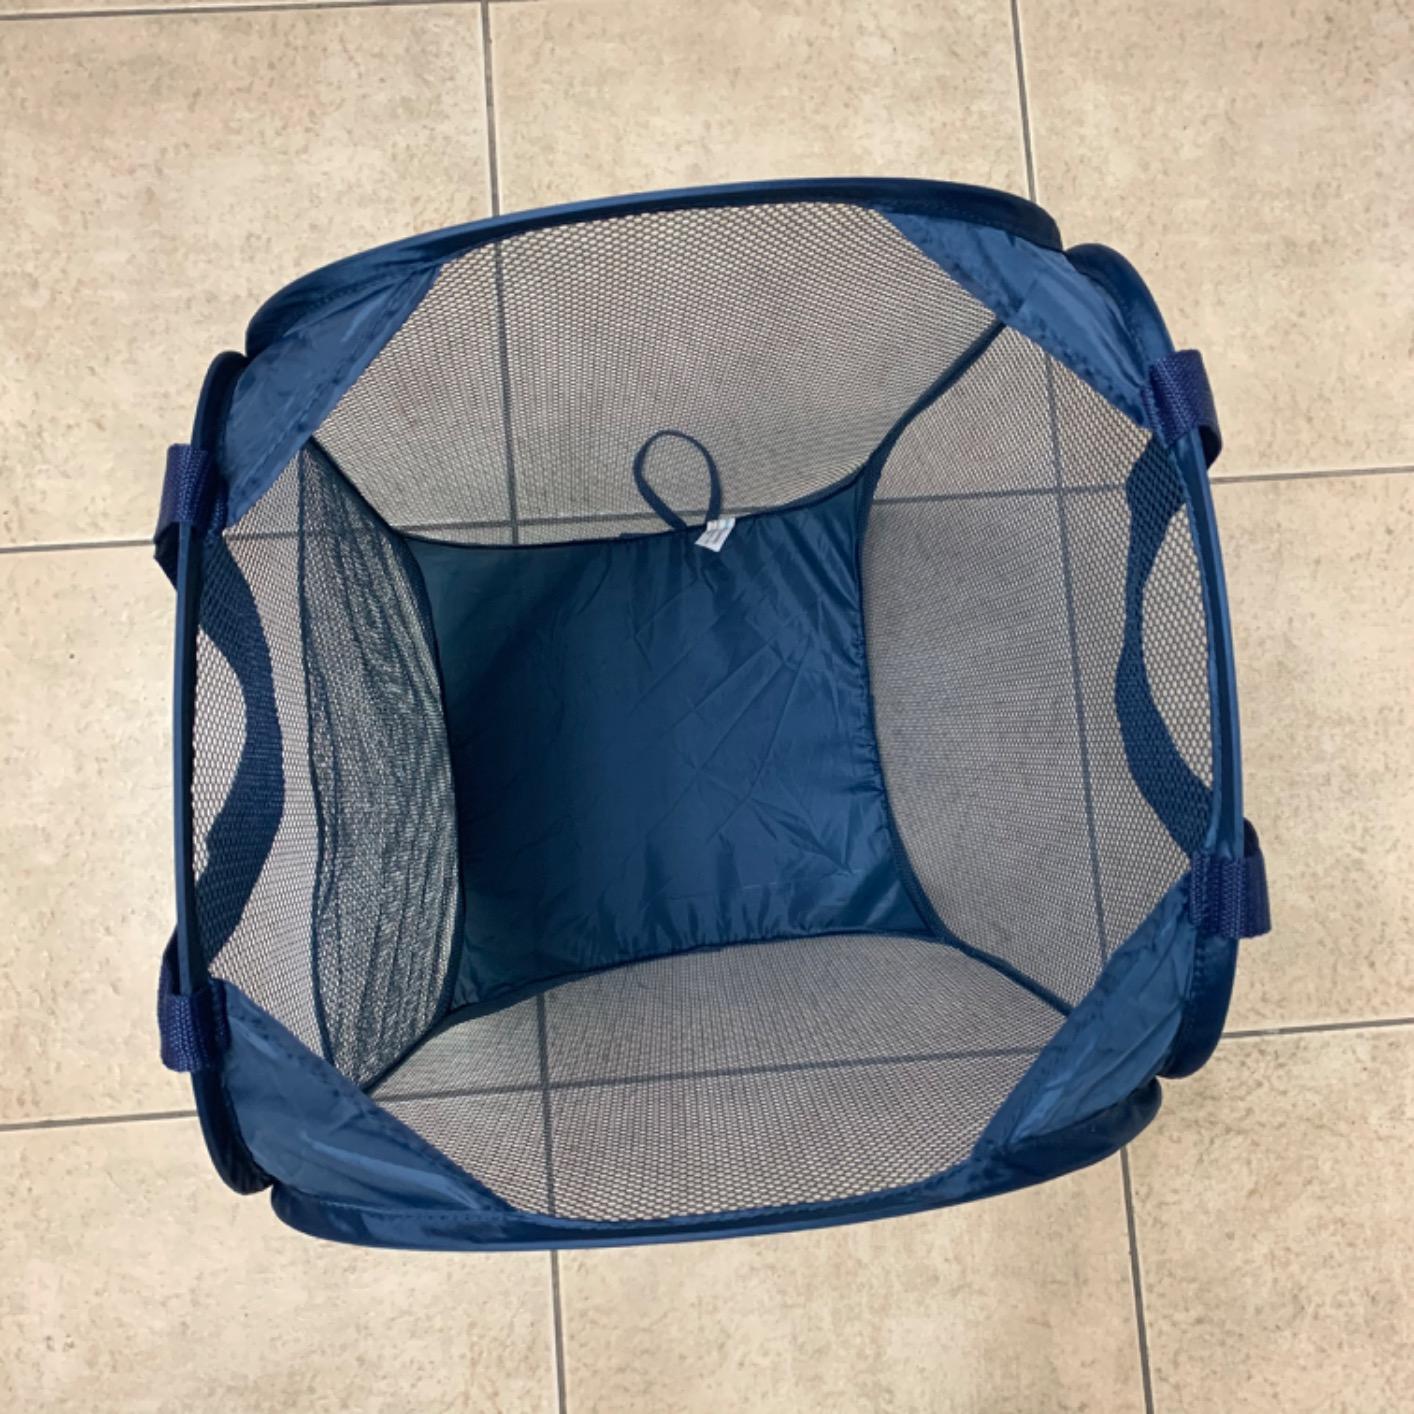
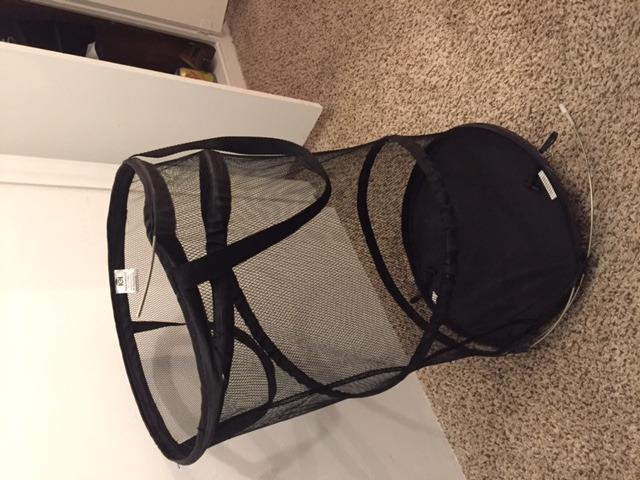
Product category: items_hamper
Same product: no